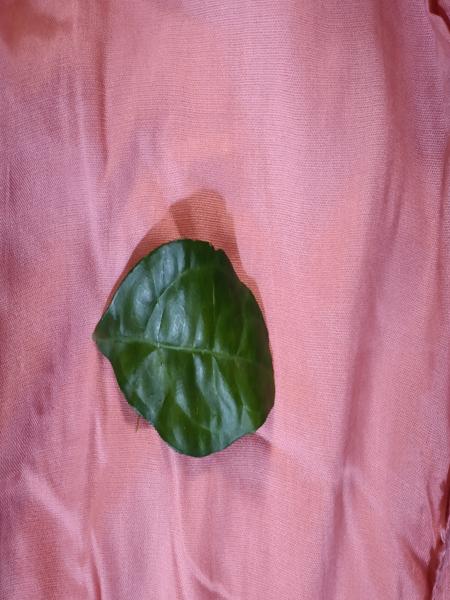
Plant: Jasmine